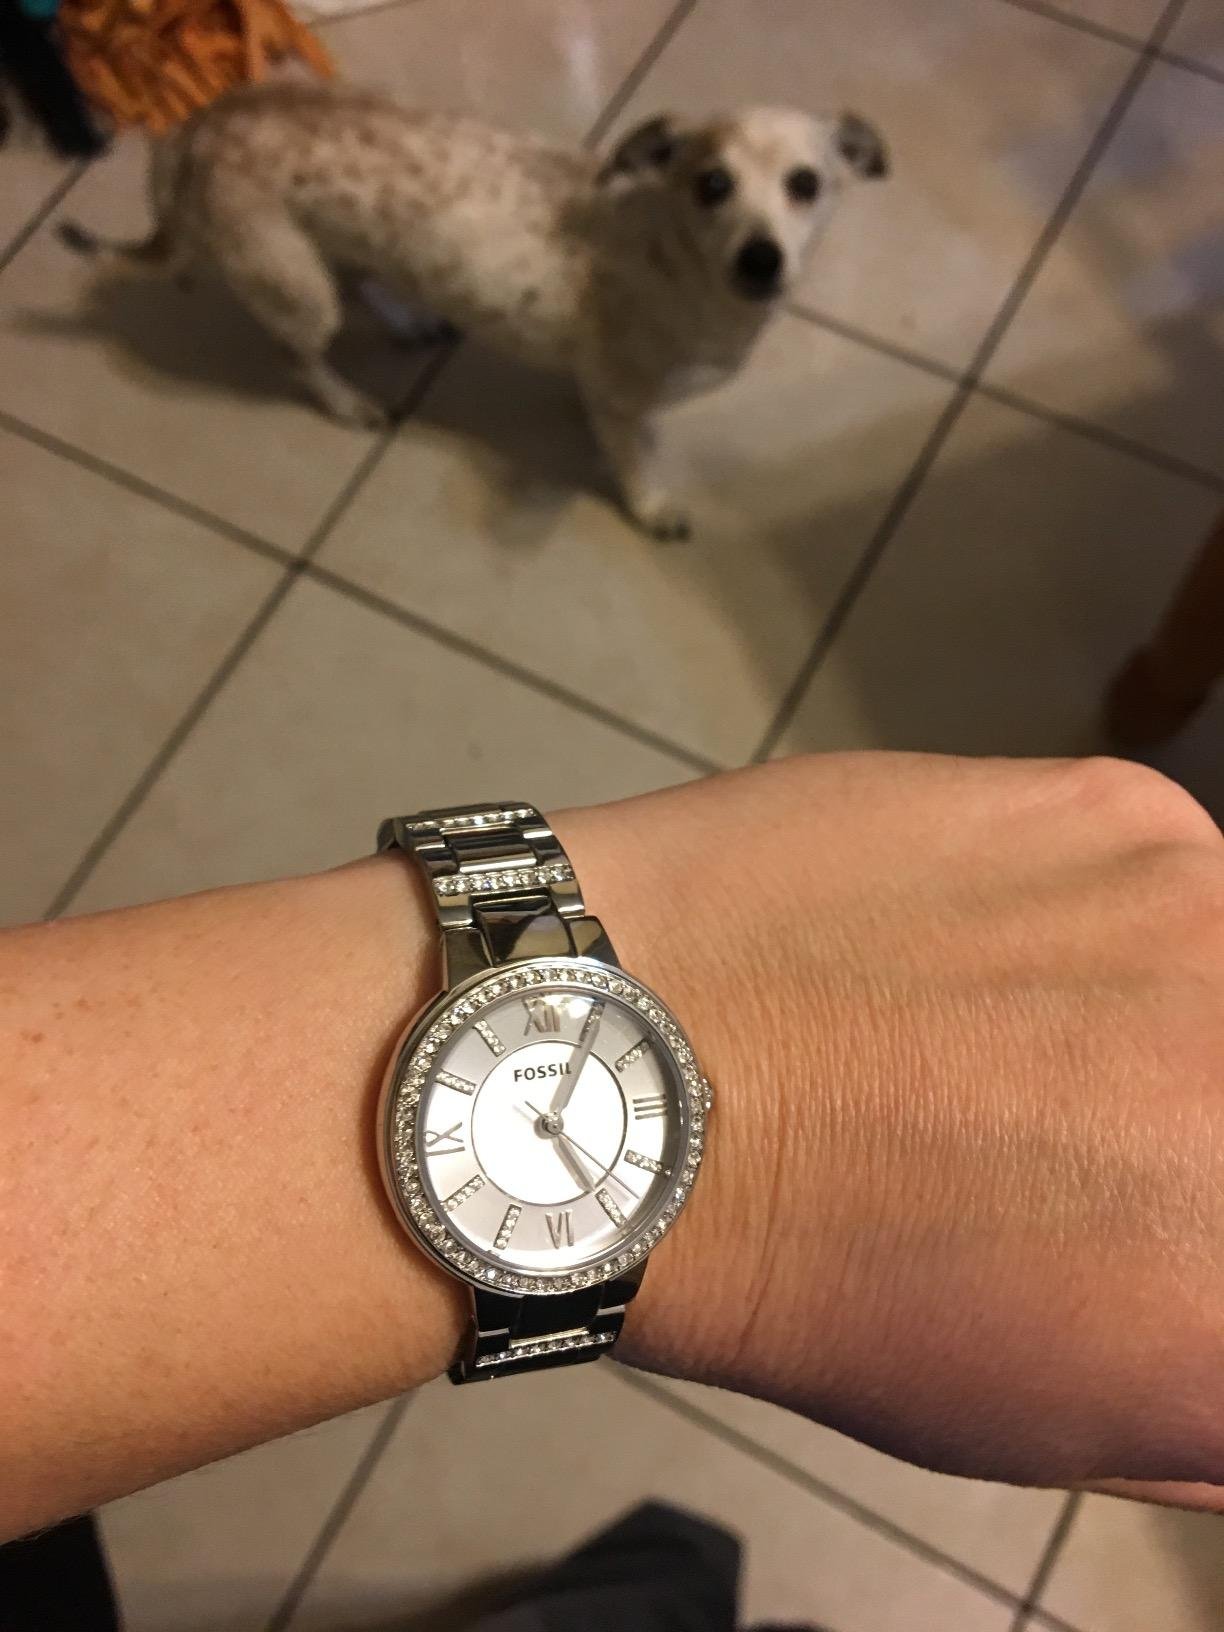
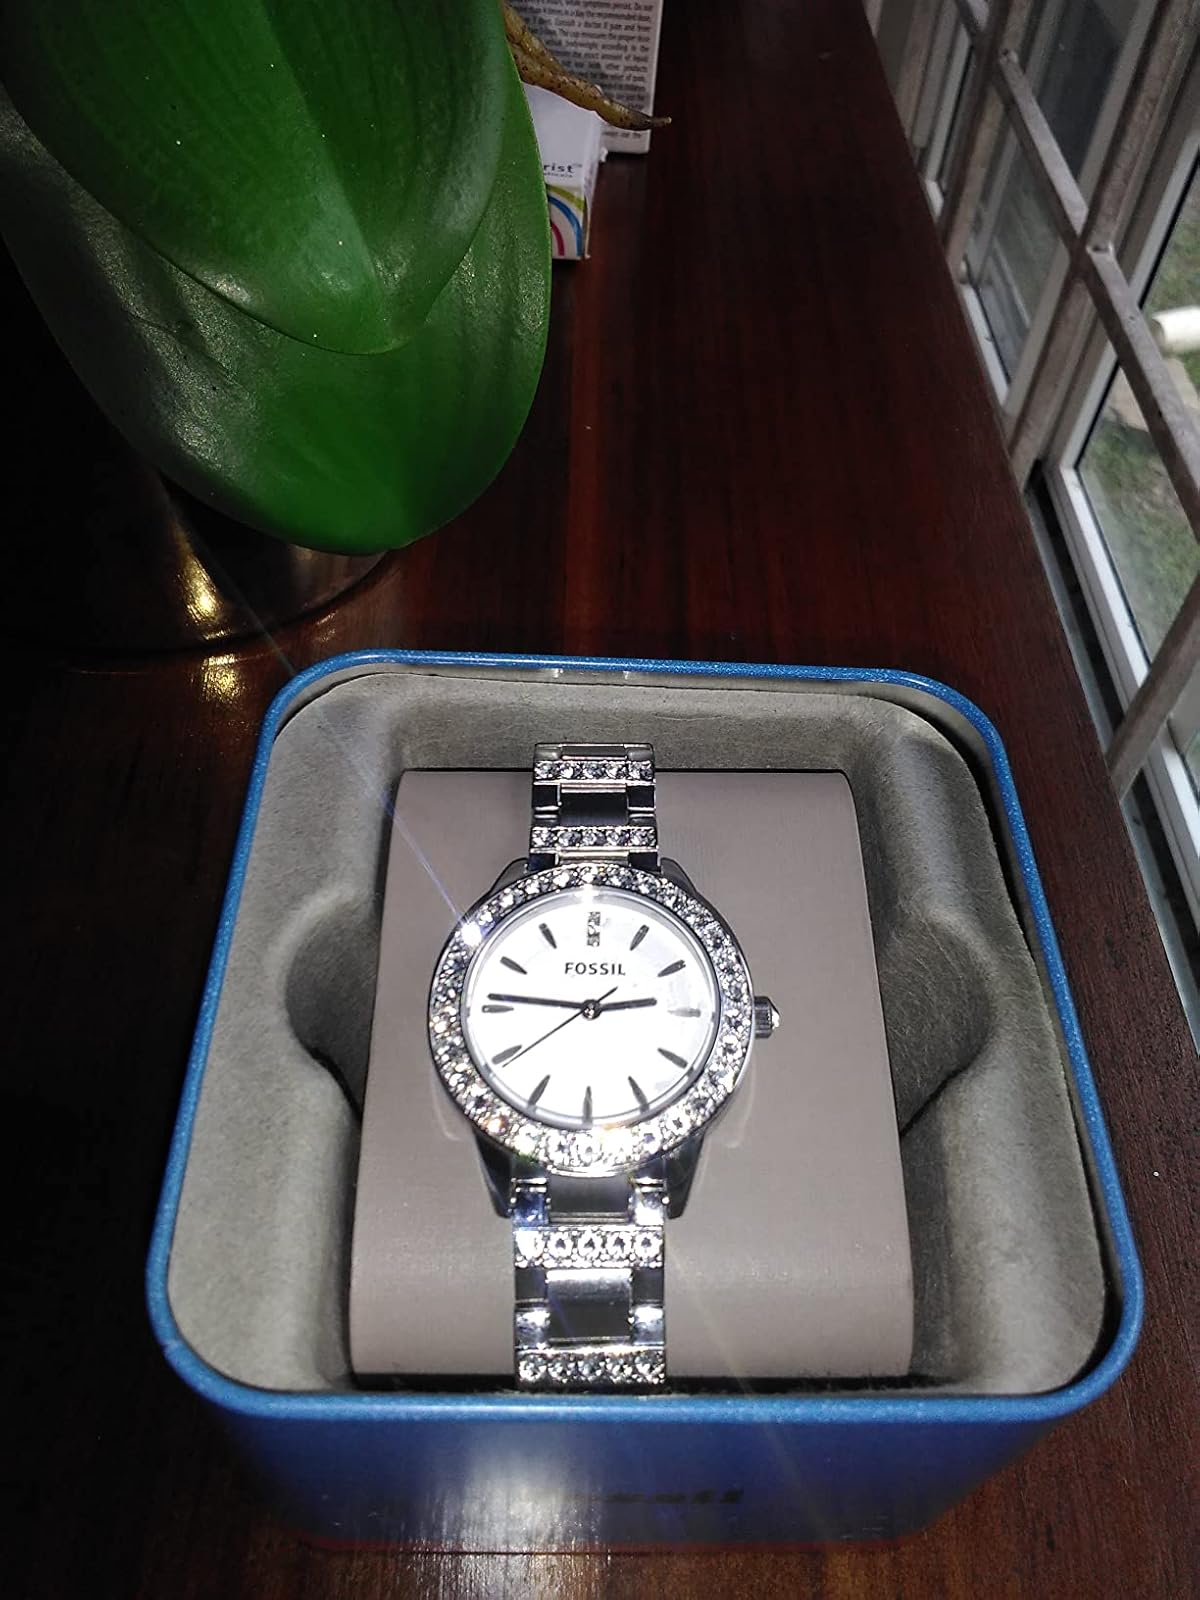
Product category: accessories_watch
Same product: no